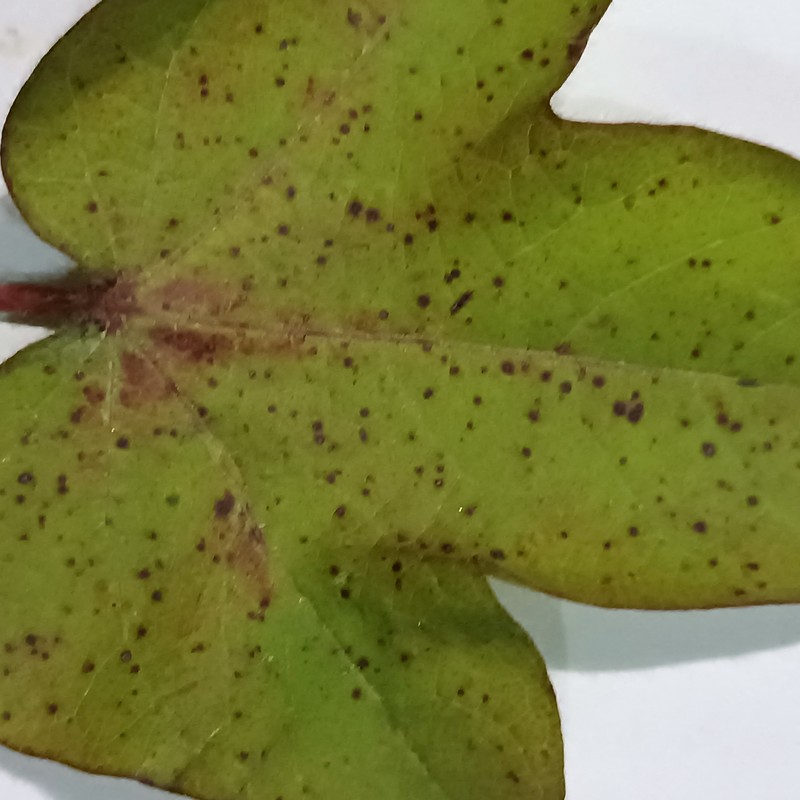
Label: Bacterial Blight